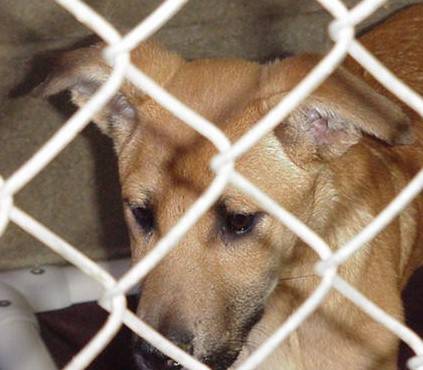
Label: dog